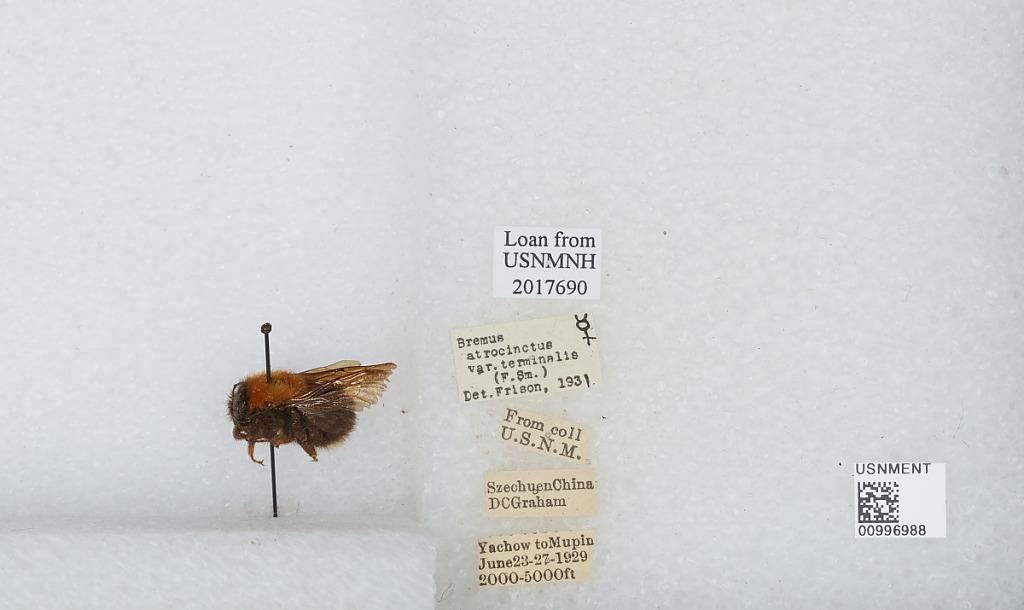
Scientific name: Bombus (Festivobombus) festivus Smith
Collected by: D. Graham
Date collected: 1929-6-23
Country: China
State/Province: Sichuan
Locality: Yucheng to Muping, formerly known as Yachow to Mupin
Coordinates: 30.0061, 103.032
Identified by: Frison